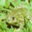
Label: frog